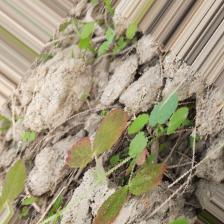
Label: Lentil Rust